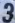
Number: 3